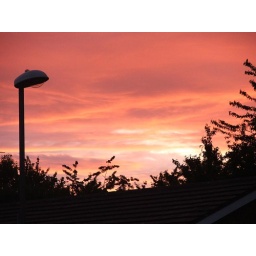
June 2nd 2008 the evening sky above our house